Patrick Burns (businessman)

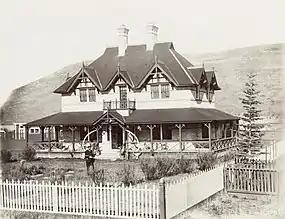
The Bow Valley Ranch House circa 1897

The Bow Valley Farm became the functional headquarters of his cattle empire. Burns purchased the Ranche in 1902 from William Roper Hull. Burns also acquired adjacent sections of land, as they became available. Eventually, the Burns Ranch at Bow Valley included some bounded on the north by what is now Stampede Park, on the east by the Bow River, on the south by 146th Avenue, and on the west by MacLeod Trail, a large property by any standards but only a small segment of his ranching empire. The farm was an ideal location with respect to the Burns family meat packing plant. Many large cattle drives were brought to the site where the animals were bedded, fed, watered and rested before being herded to the stockyards. Burns frequently offered the hospitality of the ranch to distinguished people visiting the Calgary area.